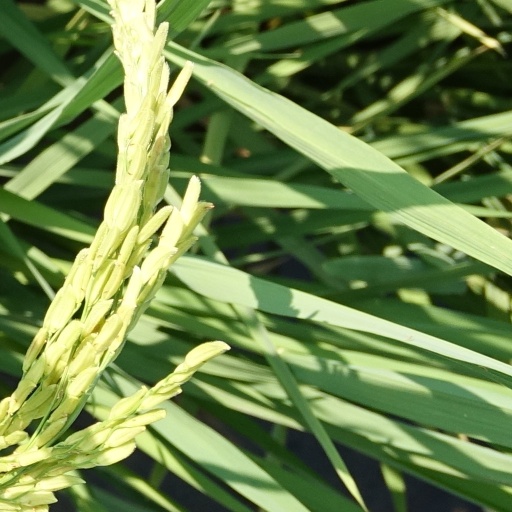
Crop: rice